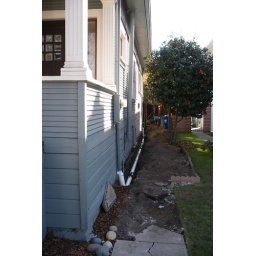
The new white PVC pipe runs all the way around the house in a U shape, collecting water from all the downspouts.